Spider-Man in other media

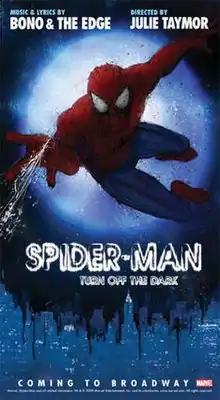

In 1987 Marvel staged a mock wedding at Shea Stadium as publicity stunt to promote the wedding issue of "The Amazing Spider-Man".